Hot Wells (San Antonio, Texas)

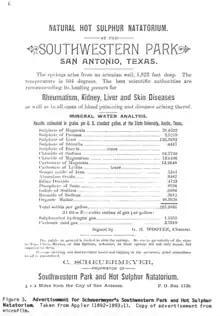
Ad for Hot Sulphur Natatorium in San Antonio city directory (1892-93)

Hot Wells is the site of a cultural historical park in San Antonio, Texas. The park complements Texas' only World Heritage Site—the nearby San Antonio Missions National Historical Park—and the Mission Reach of the San Antonio River Walk. The park is located on the east side of the San Antonio River, directly across South Presa Street from the San Antonio State Hospital, along the tracks of the Southern Pacific Railroad and within sight of Mission San José across the river. Prior to the arrival of the Spanish, the land was originally inhabited by Coahuiltecan peoples.